South Frontenac

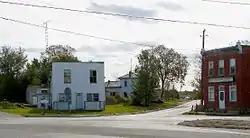
Harrowsmith

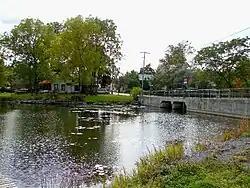
Sydenham

In the 2021 Census of Population conducted by Statistics Canada, South Frontenac had a population of living in of its total private dwellings, a change of from its 2016 population of . With a land area of , it had a population density of in 2021.